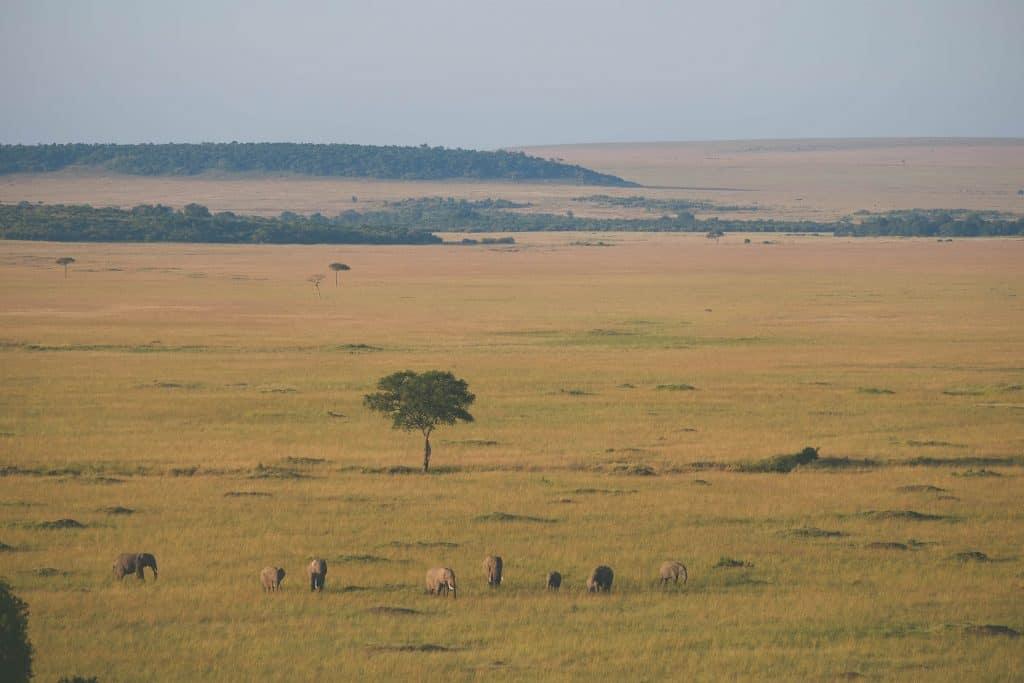
Jopo la wanyamapori aina ya tembo wenye ukubwa tofauti, walio katika eneo la wazi lenye ardhi tambarare lililozungukwa na uoto wa asili kama vile nyasi fupi na miti iliyotawanyika na kutengeneza mandhari kwaajili ya hifadhi ya wanyama hao.